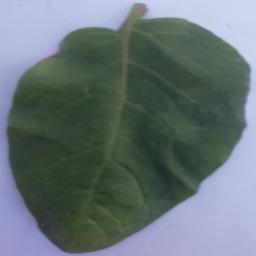
Etiqueta: Sana